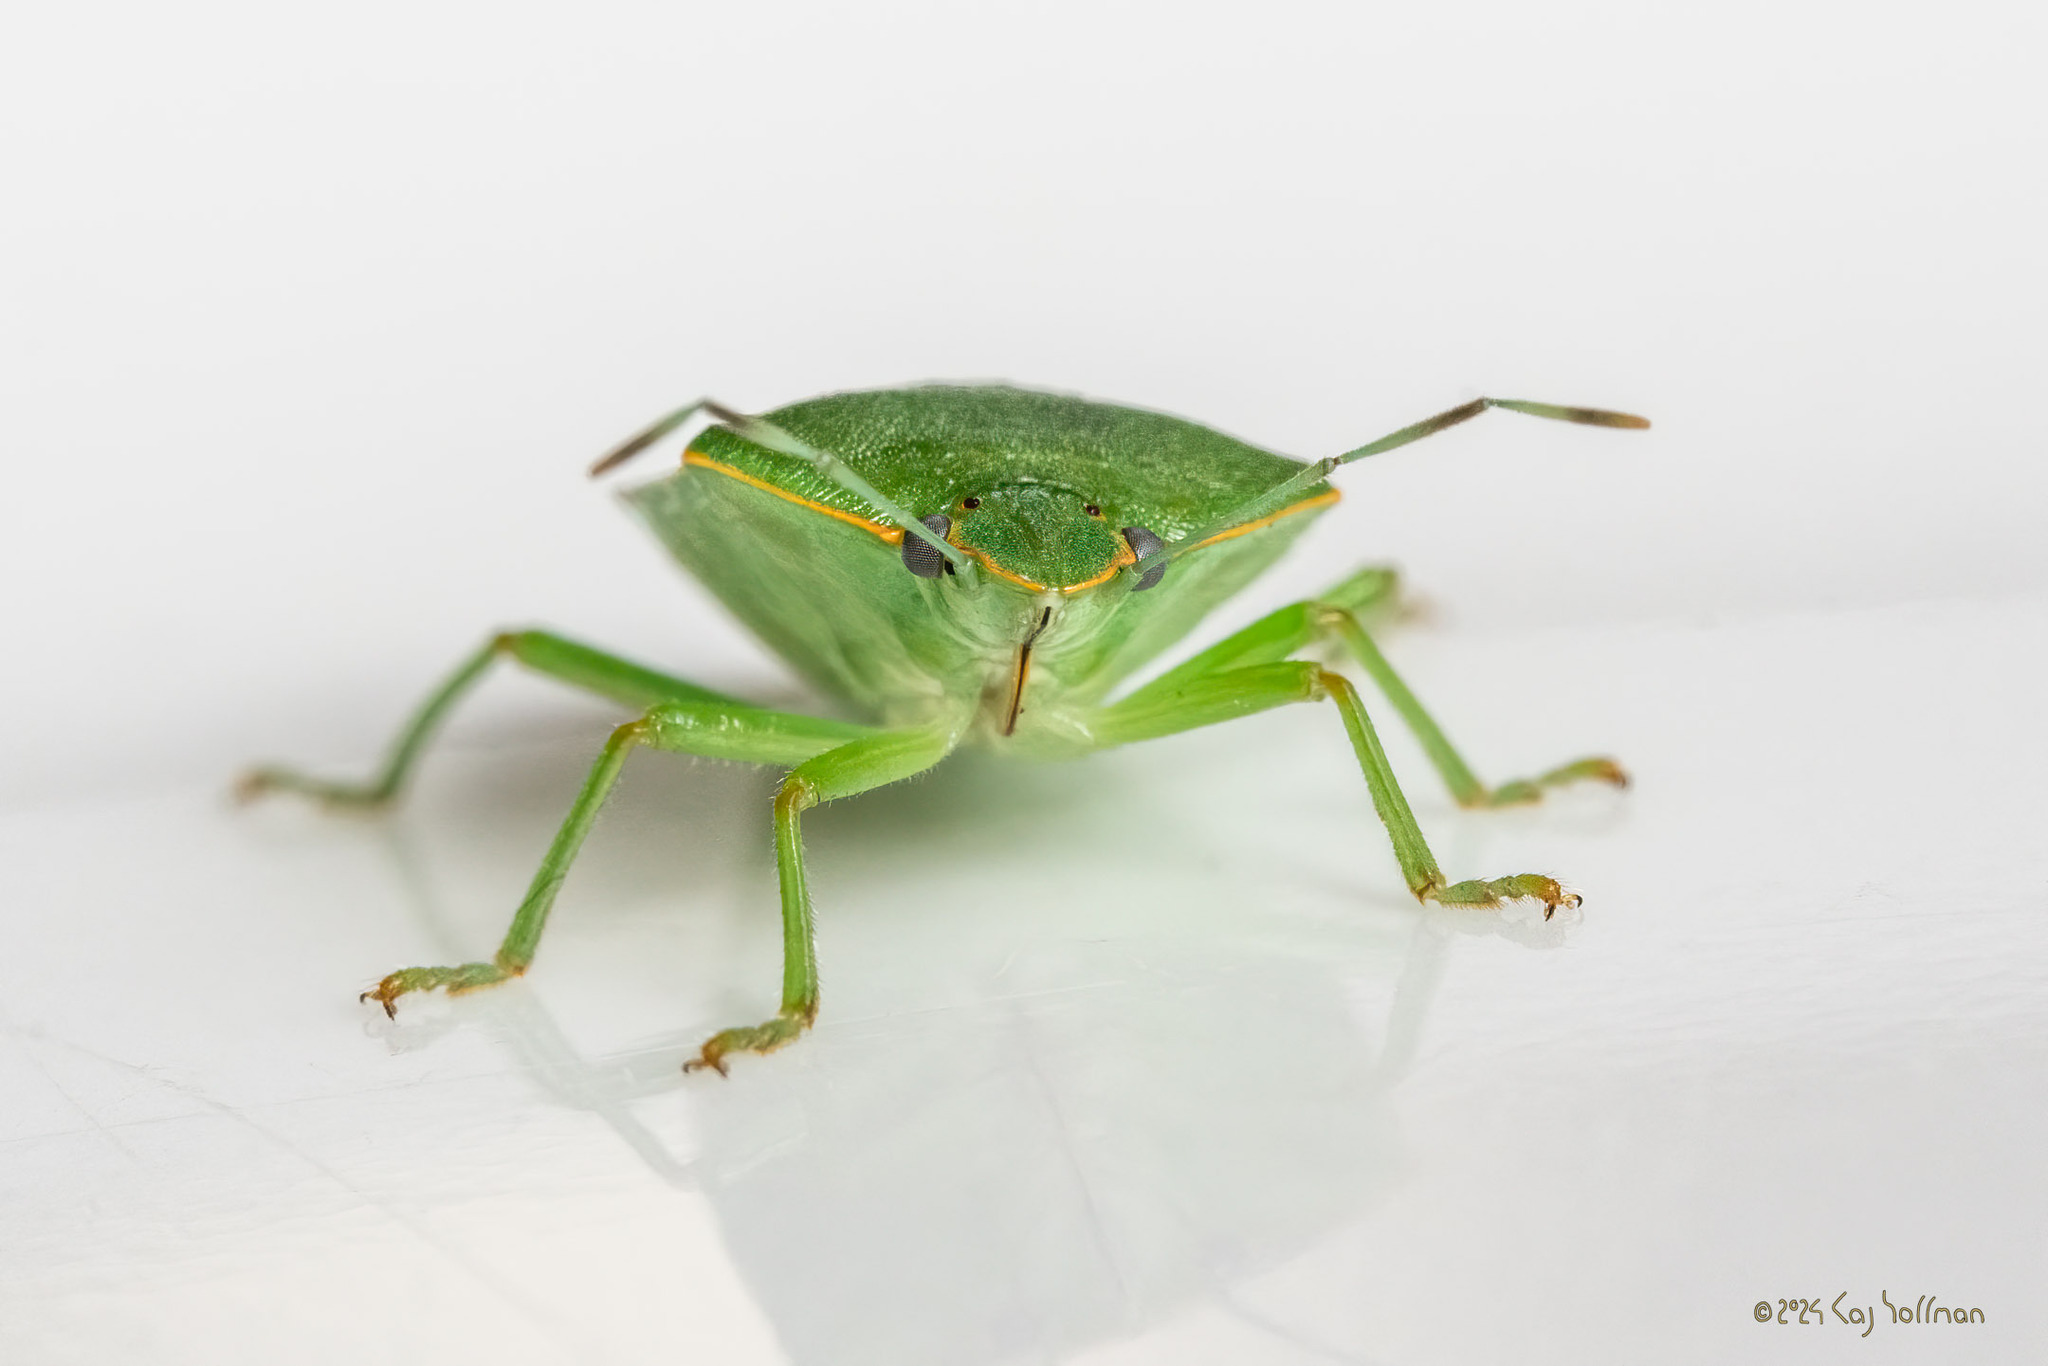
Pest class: stink_bug